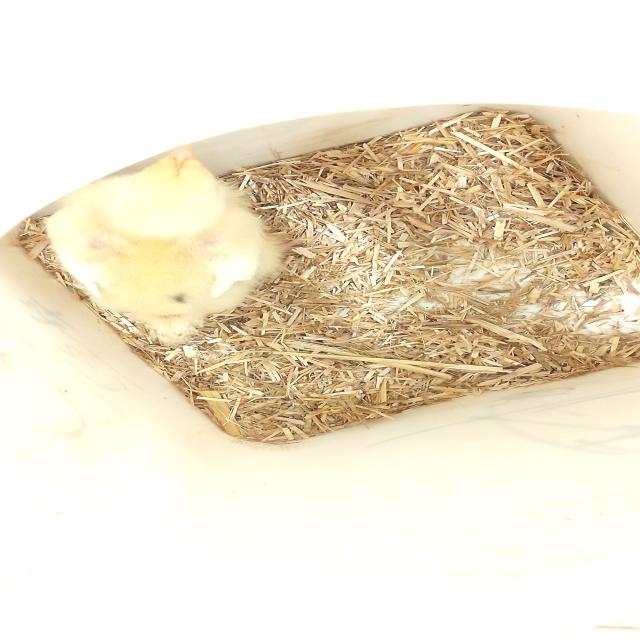
Weight: 190 g